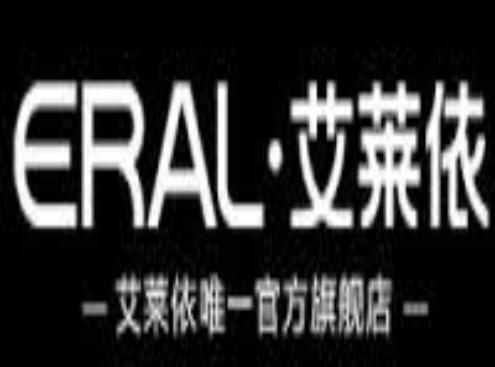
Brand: ERAL
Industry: Clothes